Berthold IV, Duke of Zähringen

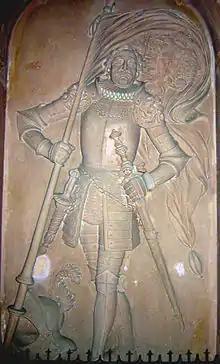
Berthold IV, relief by Franz Xaver Hauser in the choir of Freiburg Minster (1793/5)

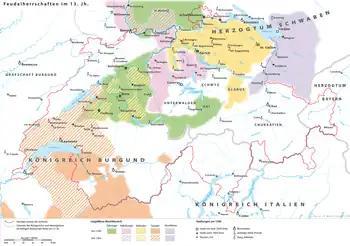
Territories in what is now Switzerland, . The green parts were held by the Dukes of Zähringen

Berthold IV, Duke of Zähringen ( – 8 December 1186) was a Duke of Zähringen and Rector of Burgundy. He was the son of Conrad I, Duke of Zähringen and Clementia of Luxembourg-Namur. He founded numerous cities, including Fribourg.